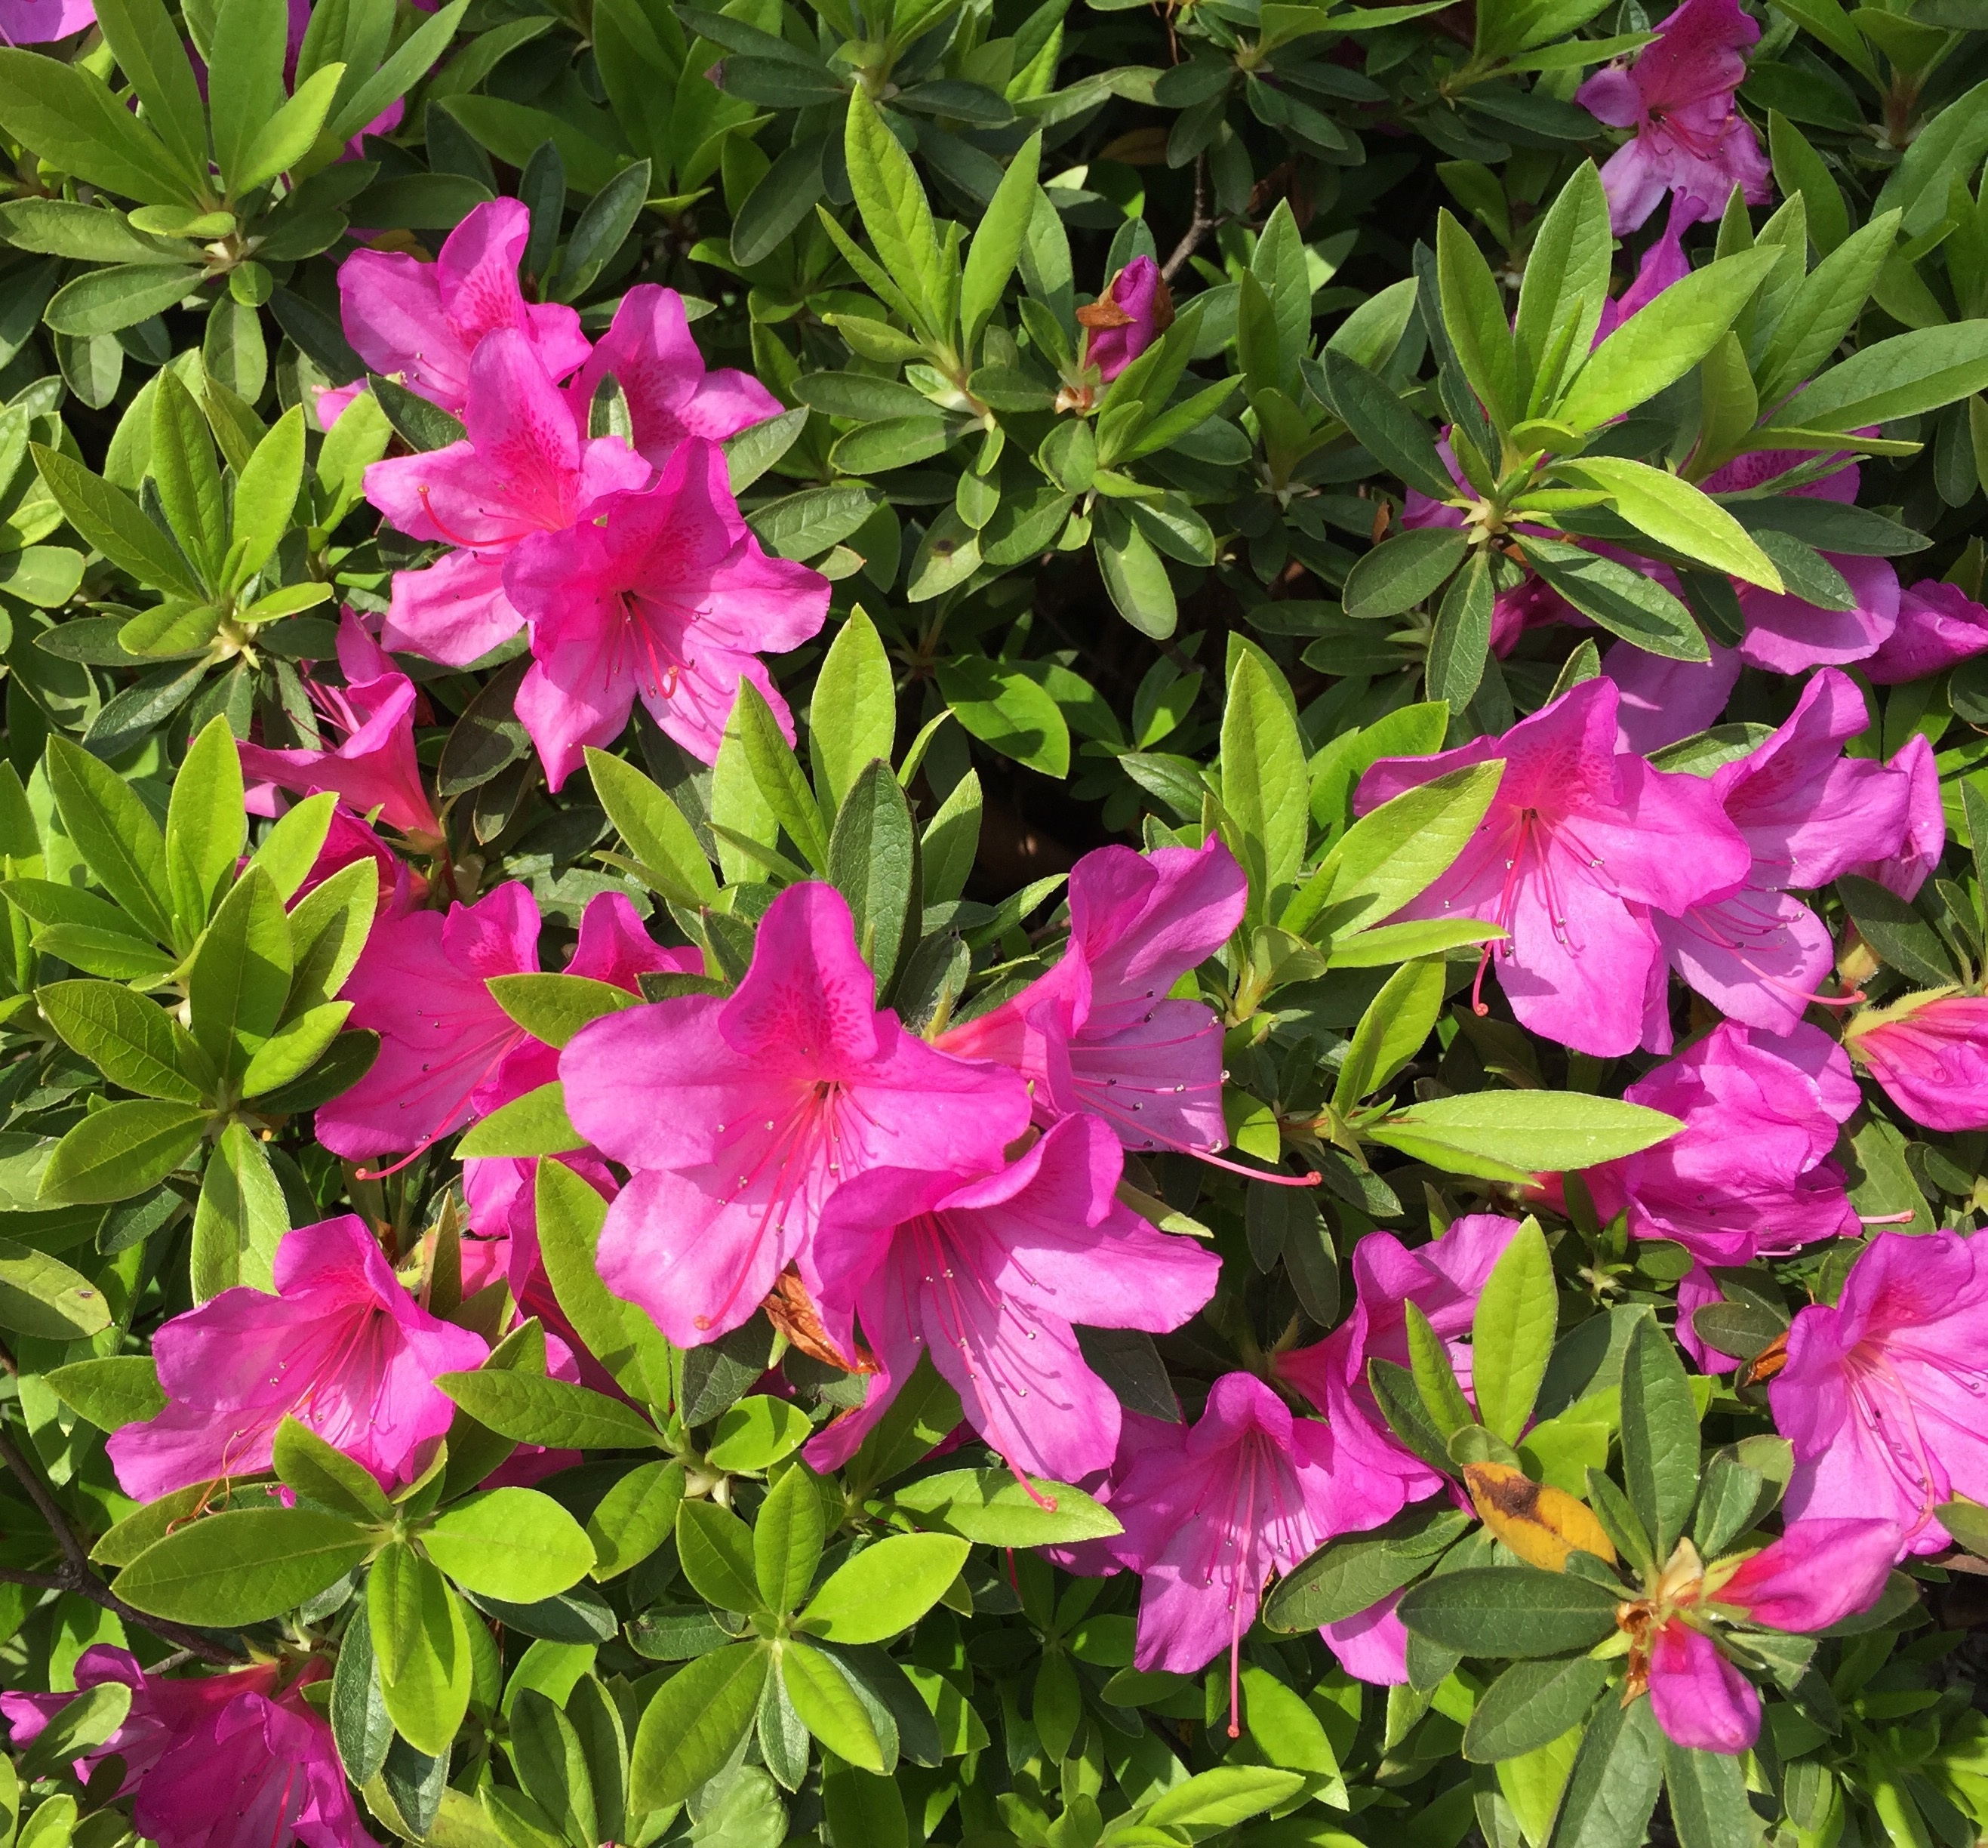
nature, blossom, plant, flower, bloom, pink, flora, flowers, shrub, rhododendron, azalea, flowering plant, annual plant, woody plant, land plant